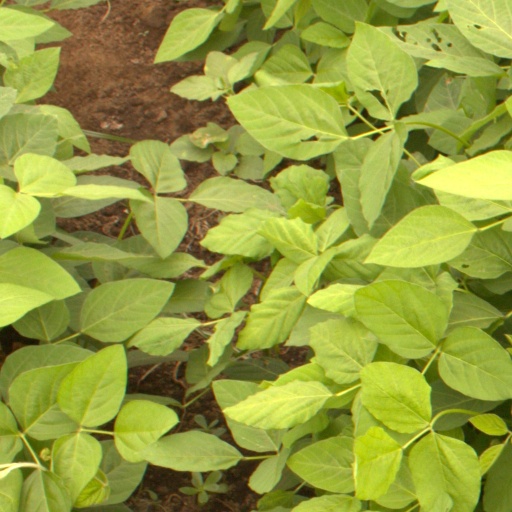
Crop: soybean